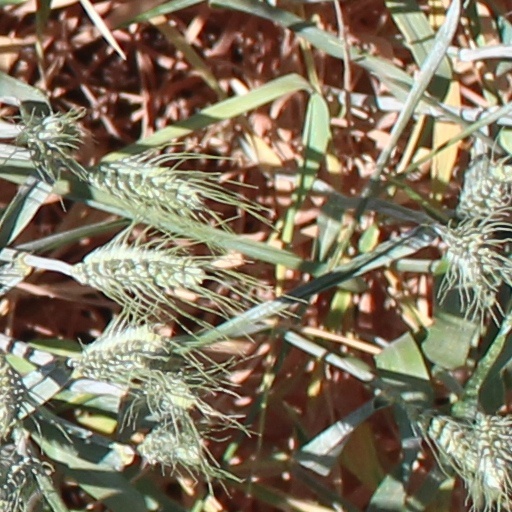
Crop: wheat